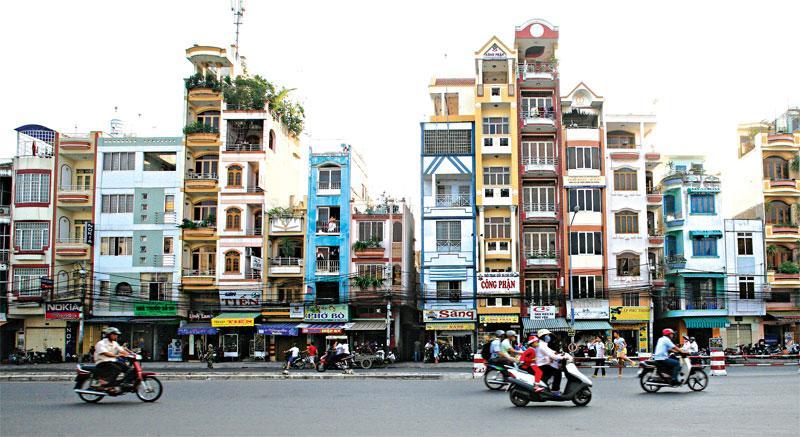
tòa nhà cao nhất có bảy tầng